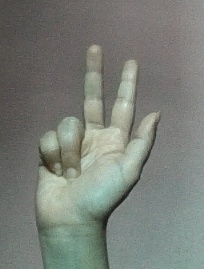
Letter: al